Battle of Liberty Place Monument

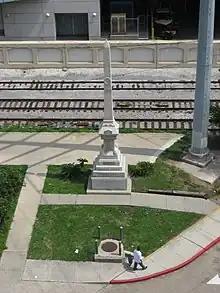
Monument in 2006 in a less conspicuous location off Canal Street. It has since been moved to storage.

The Battle of Liberty Place Monument is a stone obelisk on an inscribed plinth, formerly on display in New Orleans, in the U.S. state of Louisiana, commemorating the "Battle of Liberty Place", an 1874 attempt by Democratic White League paramilitary organizations to take control of the government of Louisiana from its Reconstruction Era Republican leadership after a disputed gubernatorial election.